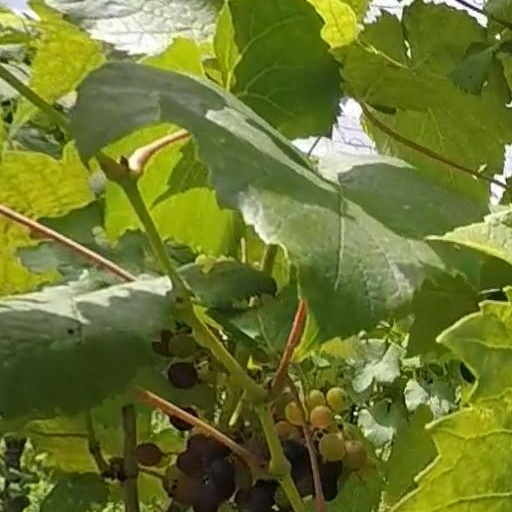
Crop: grape